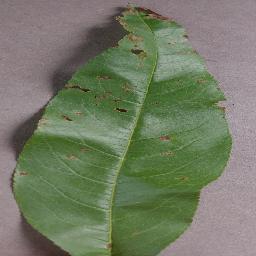
Label: Peach___Bacterial_spot